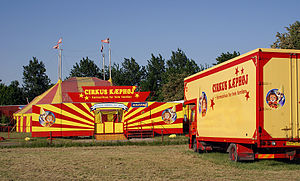
Cirkustelt / Cirkustelte i Danmark
Cirkus Kæphøj i Holbæk, Danmark, - Fritidsklub og børnecirkus
Et cirkustelt er en type telt, der benyttes til cirkus. Teltet er derfor ofte indrettet til netop denne type optræden.